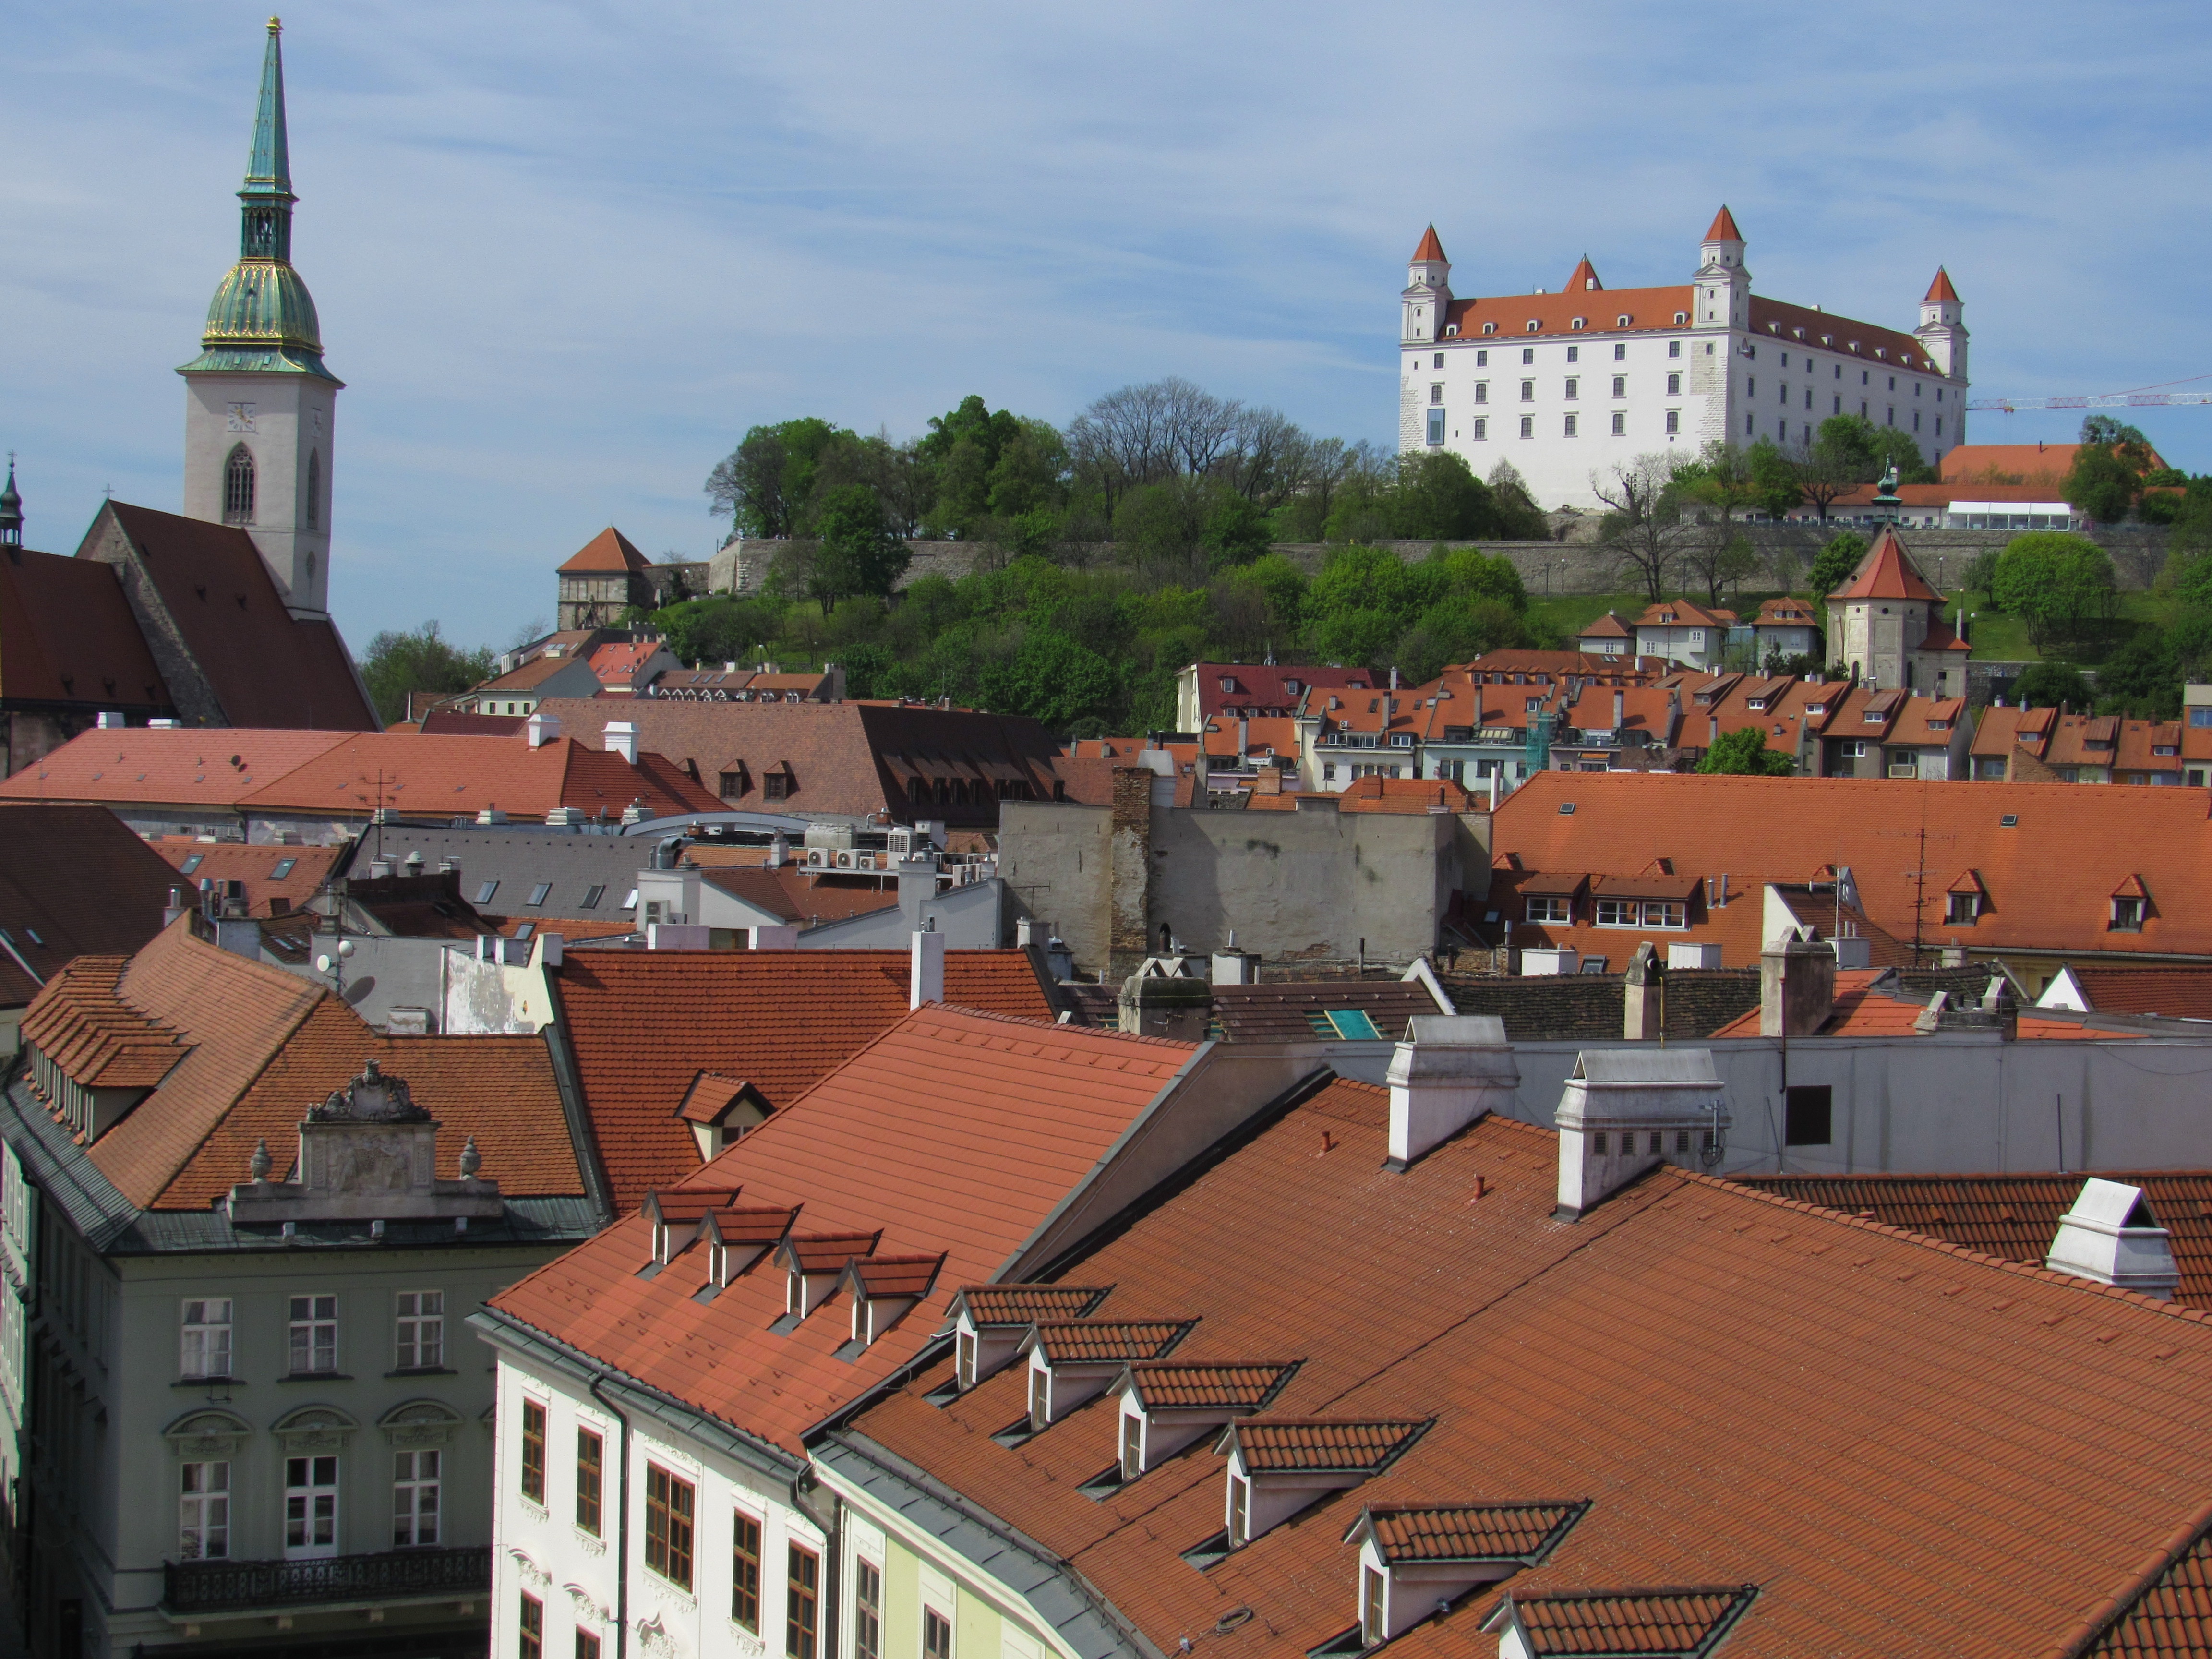
town, building, palace, city, cityscape, vacation, travel, landmark, cathedral, tourism, place of worship, monastery, center, town square, bratislava, slovakia, ancient history, human settlement